Magenta petrel

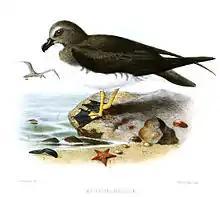
19th century illustration

The land on which tāiko were first rediscovered was privately owned by Manuel and Evelyn Tuanui, who in 1983 donated 1283 hectares of land to the government to protect the species, becoming the Tuku Nature Reserve. In a 2004 report, about 80 percent of tāiko breeding burrows were in this reserve. The Tuanui family were also founding members of the Chatham Island Taiko Trust, an organisation formed to promote taiko conservation work.